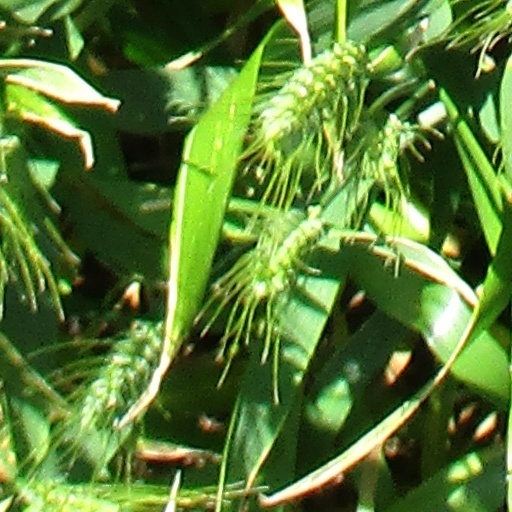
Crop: wheat